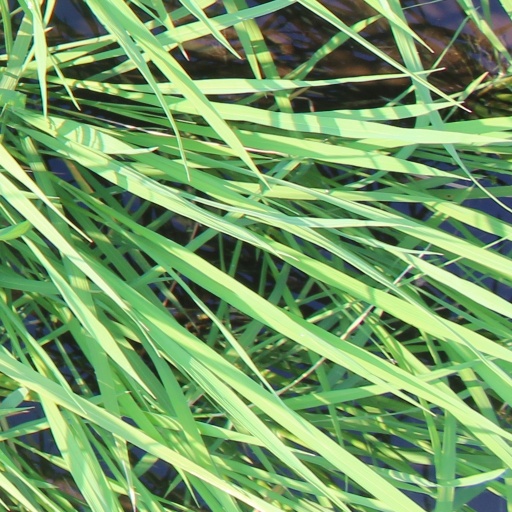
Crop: rice